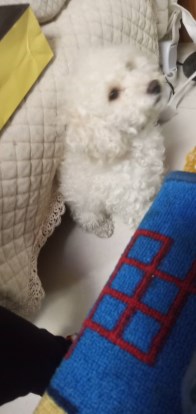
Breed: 3083-n000117-Bichon_Frise